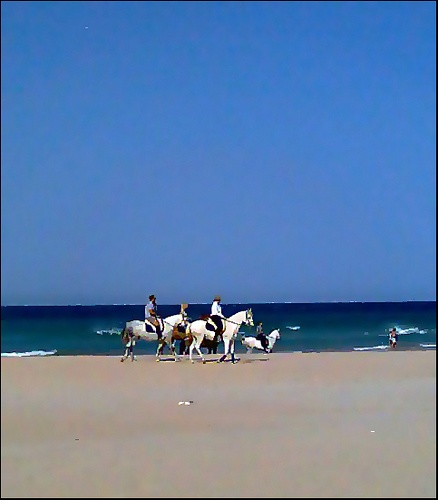
A group of people riding horses on top of a beach.
Several people on horses trot along the sand of a beach.
People are riding several horses along the beach,
A group of people are riding their horses down the beach.
Several people riding on horses at the beach.